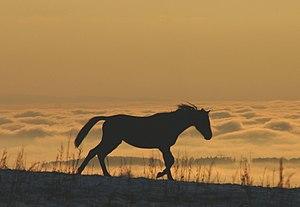
Cheval sur le Gehrenberg à Wendlingen, près de Deggenhausertal, dans le Bade-Wurtemberg, en Allemagne.
Le Cheval Mallet ou cheval Malet est un cheval fabuleux et maléfique mentionné dans le folklore français de la Vendée, du Poitou, plus généralement dans le pays de Retz, près du lac de Grand-Lieu. Cet animal est réputé apparaître le soir ou au milieu de la nuit sous la forme d'un magnifique cheval blanc ou noir, proprement sellé et bridé, et tenter les voyageurs épuisés par un long voyage de monter sur son dos. Plusieurs légendes très semblables circulent à propos des imprudents qui chevauchent cette monture. Ils n'en reviennent jamais à moins de posséder sur eux la rançon du voyage, ou un charme de protection tel qu'une médaille de saint Benoît. Le cheval Mallet est vu comme un instrument du Diable, voire une forme de Satan lui-même. Peut-être issu de Sleipnir et de la chasse sauvage, sa légende est très semblable à celle d'autres chevaux fabuleux tels que lou drapé ou la blanque jument.